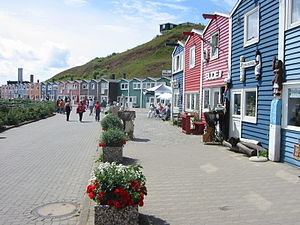
Helgoland / Galleri
Helgoland er en nordfrisisk ø og tilhørende by i det nordlige Tyskland, beliggende 70 km nordvest for Elbens munding i Nordsøen. Helgoland er 1,7 km² stor og har 1472 indbyggere. Øen hører under den holstenske Pinneberg kreds i delstaten Slesvig-Holsten.